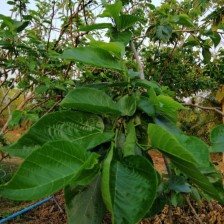
Variety: TaiwanMeacho